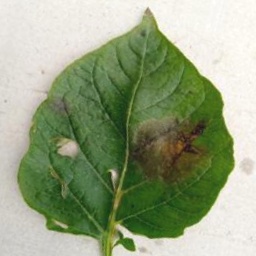
Etiqueta: Late Blight